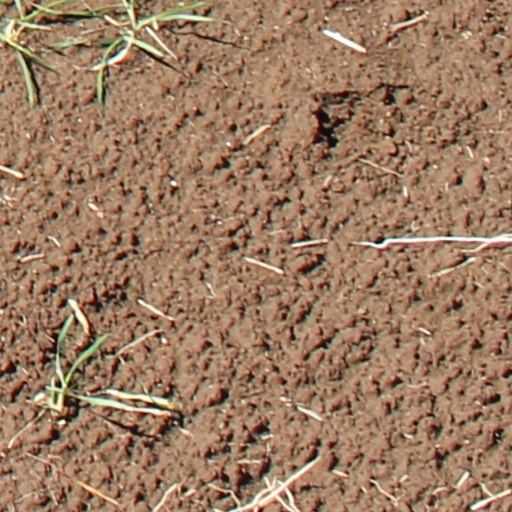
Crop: wheat